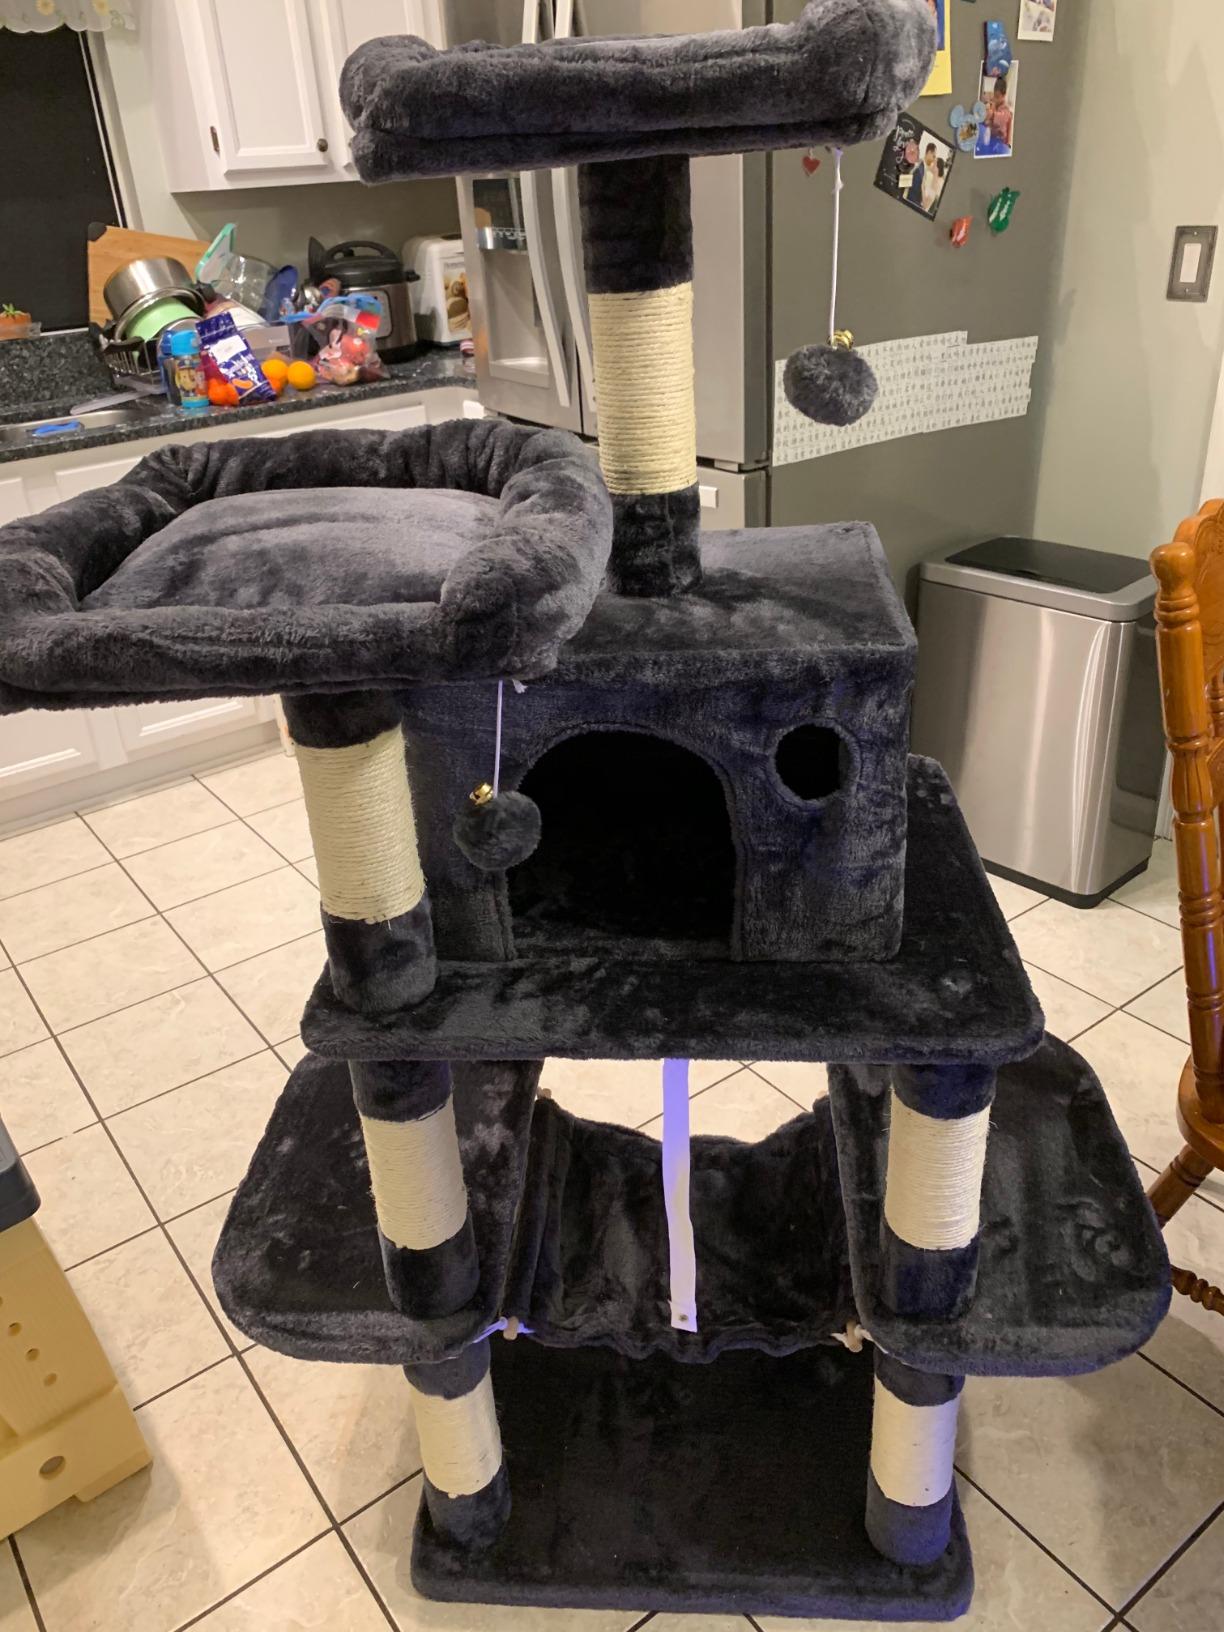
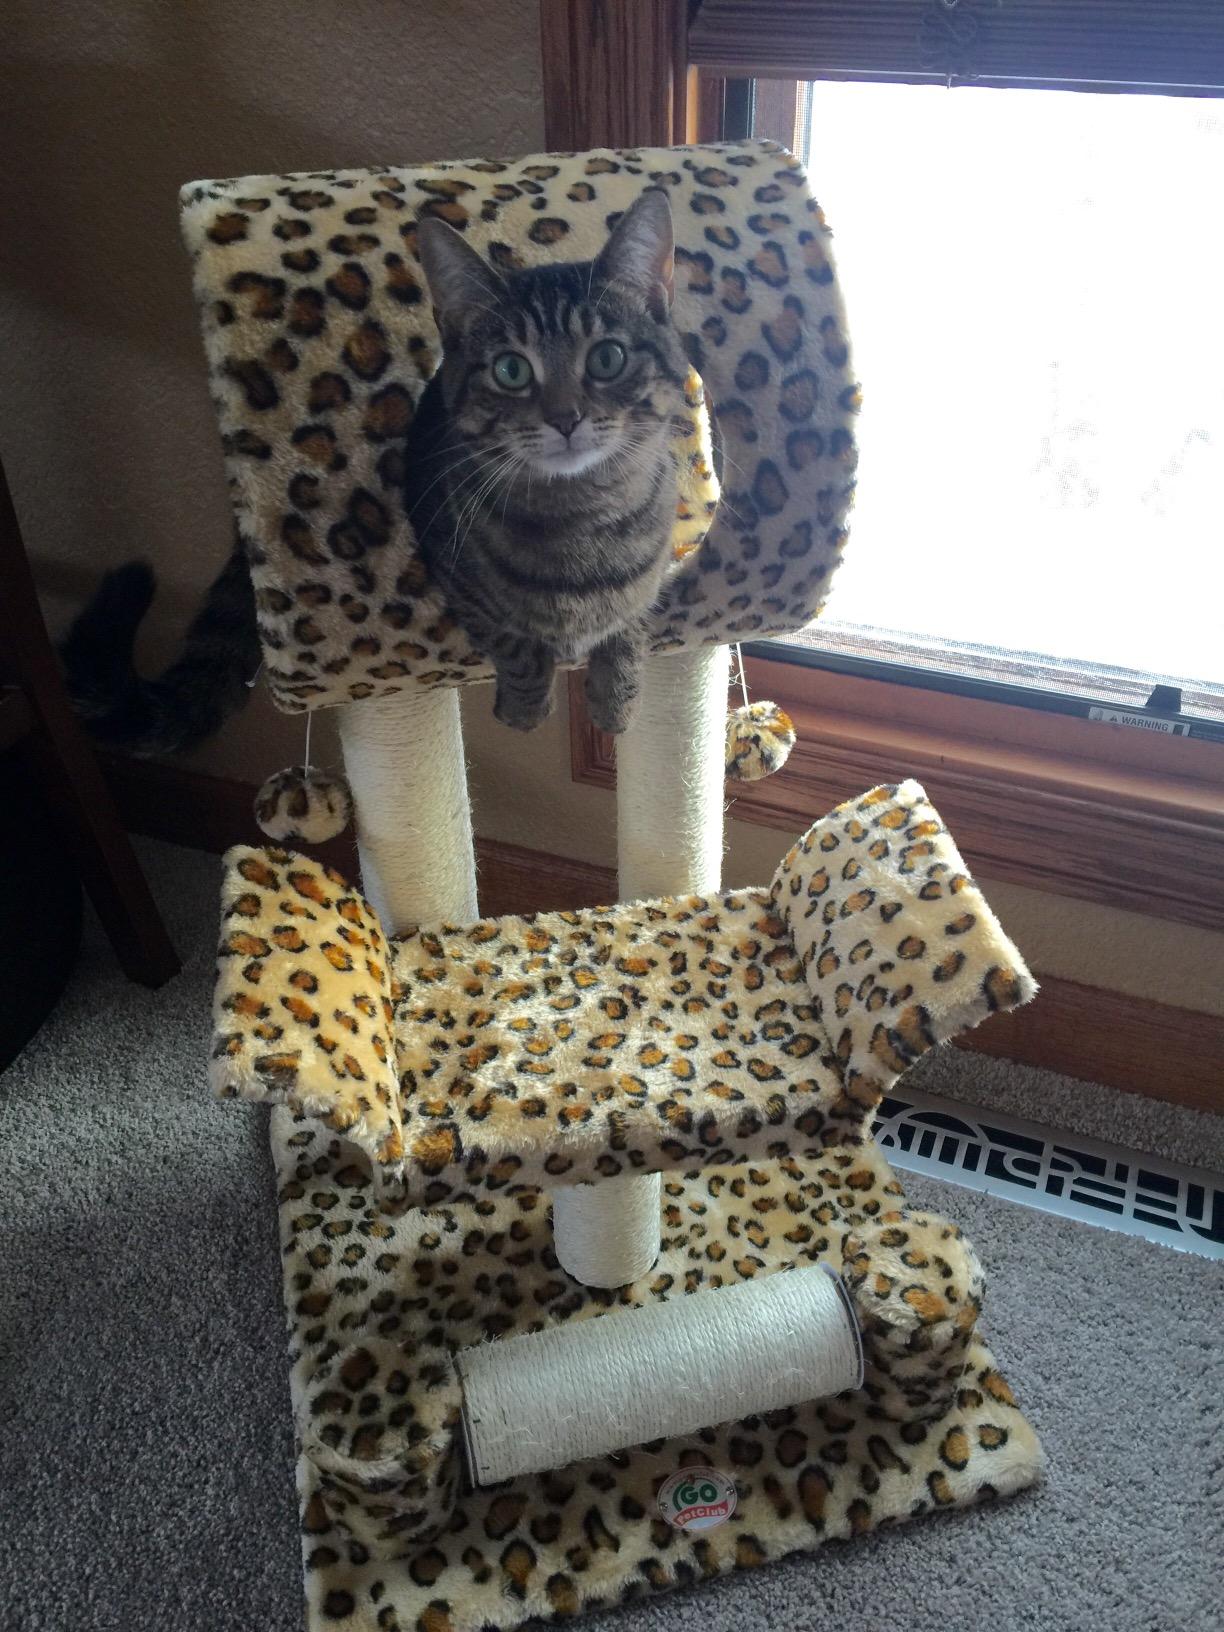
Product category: items_cat tree
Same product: no